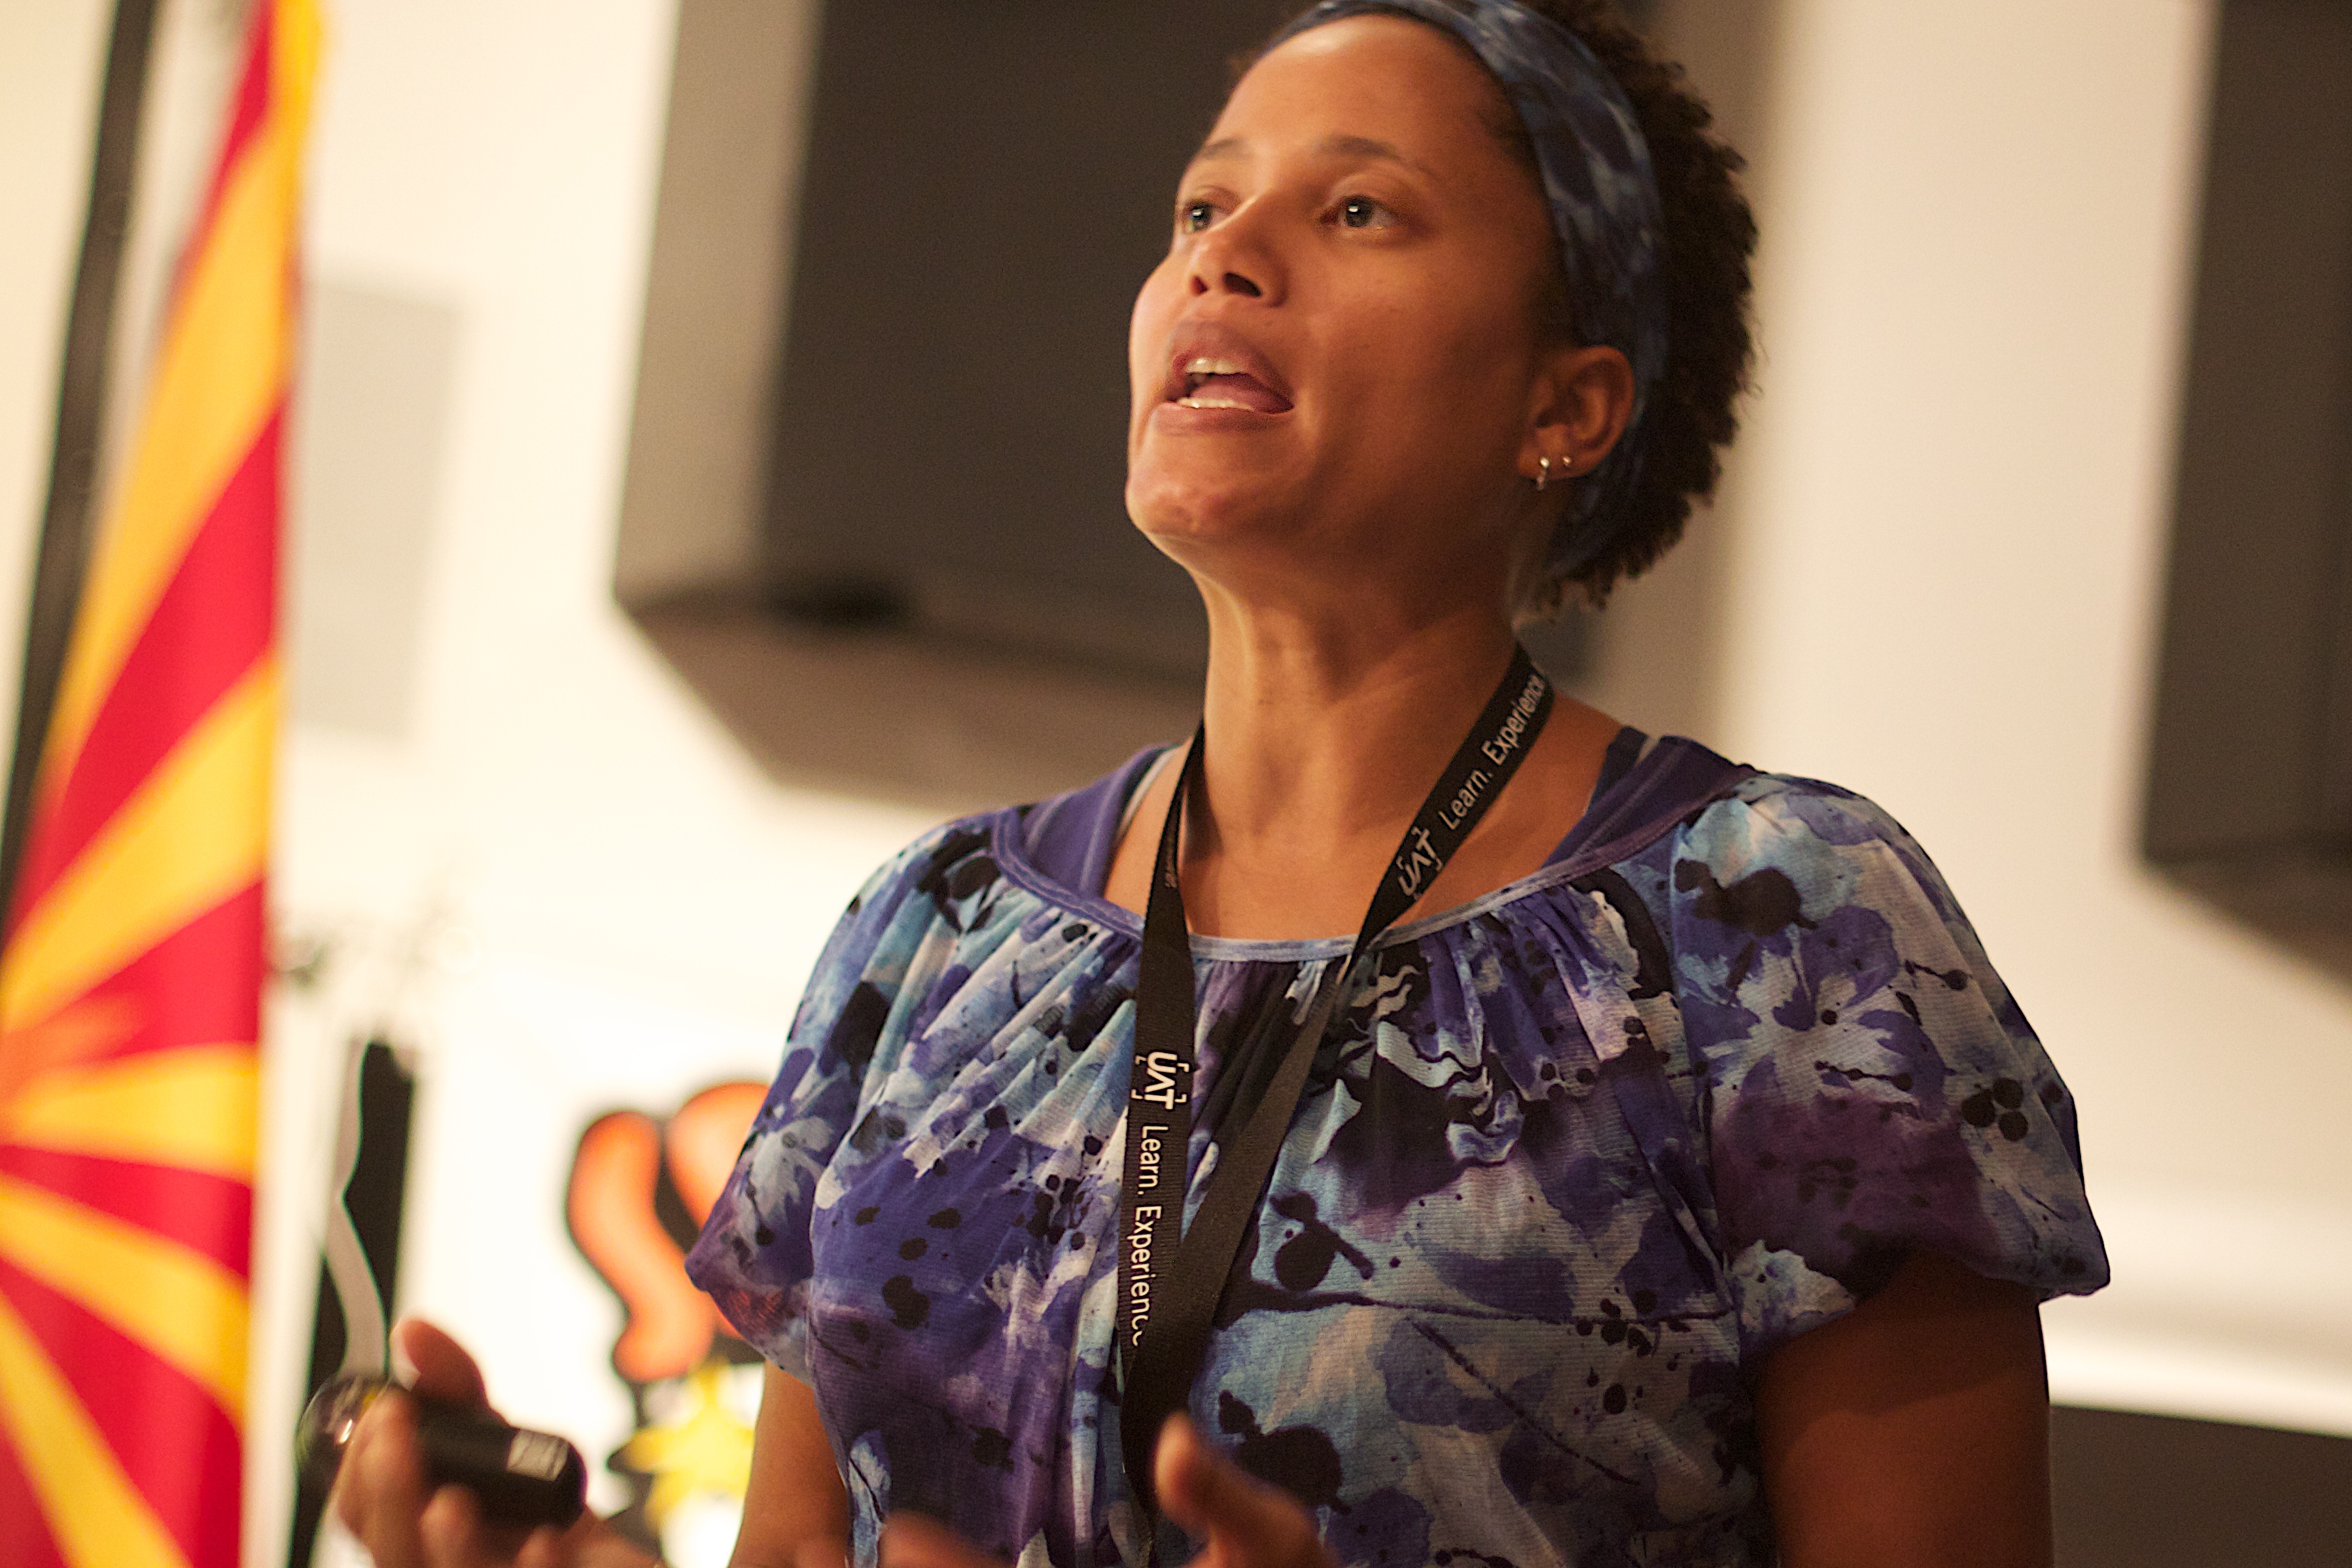
people, youth, fashion, pcaz2010pcaz10